Describe the emotion expressed in this image:  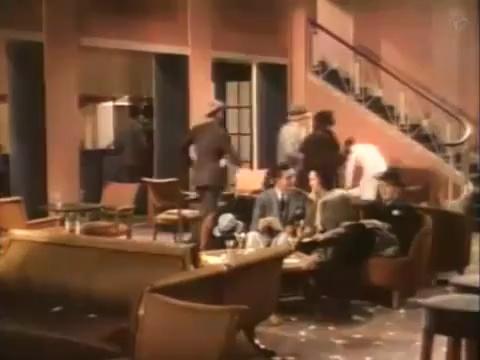
This person displays Fear, valence and arousal with high intensity.